Erdoğan–Gollum comparison trials

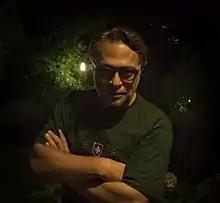
Barbaros Şansal in 2017

In December 2021, fashion designer Barbaros Şansal was sentenced to one year and two months in prison for having retweeted the photographs posted by Bilgin Çiftçi. Şansal claimed that he had retweeted the post only after he had heard the decision of the court that Gollum is "a helpful and good character". Erdoğan's lawyer appealed the verdict, demanding a higher sentence. However, in December 2022 the judges overturned the original prison sentence, as Şansal had already been tried on the same charge, and the case remained under review.